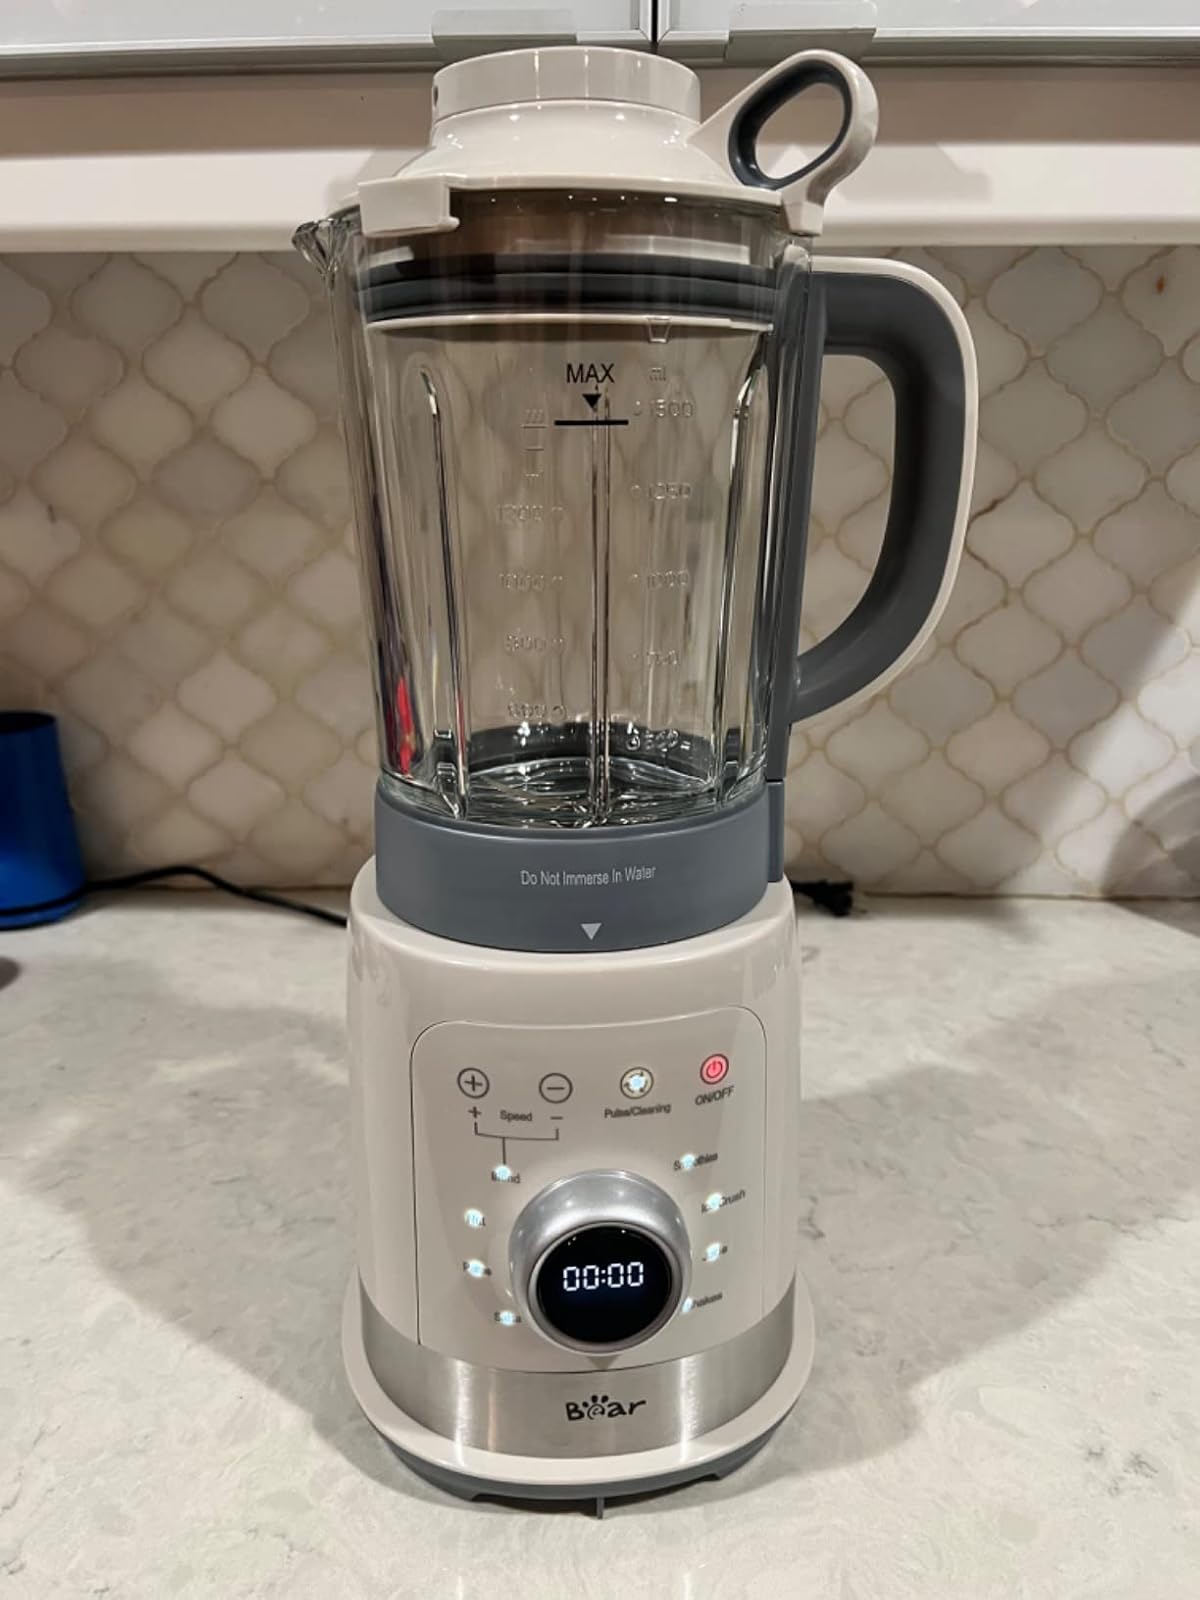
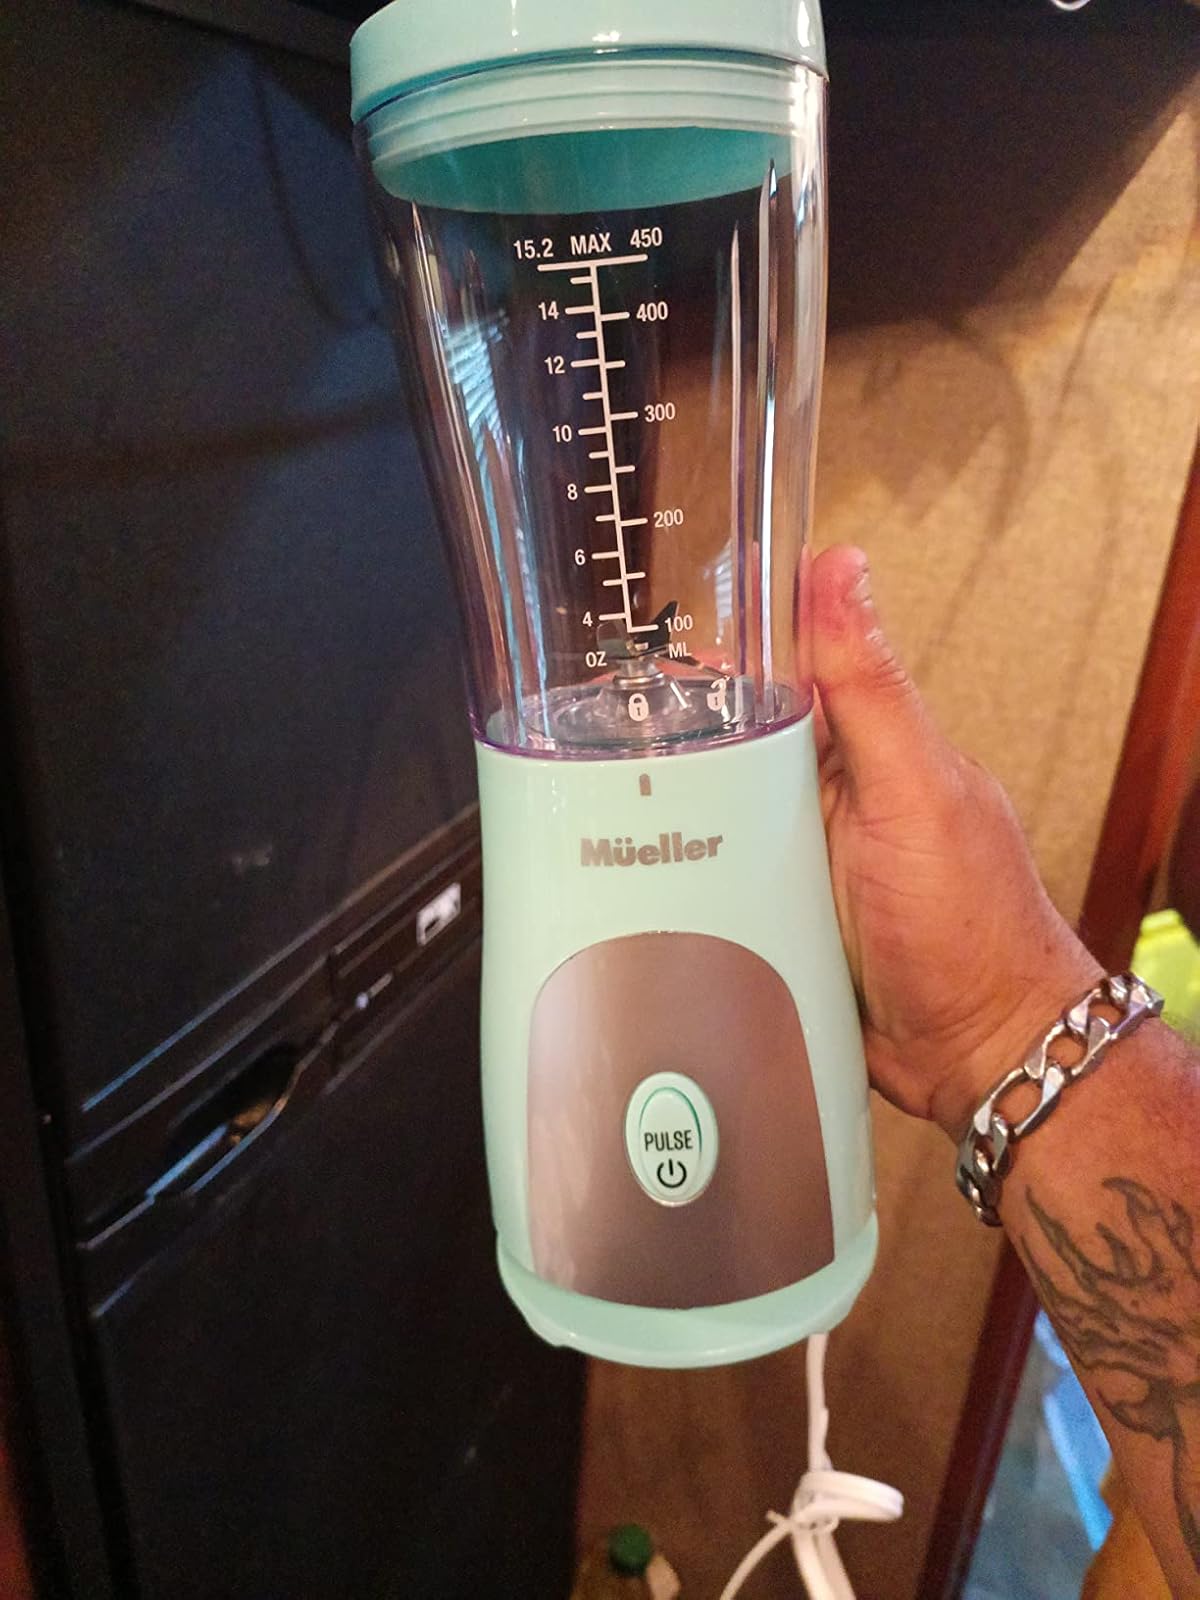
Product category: items_blender
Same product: no